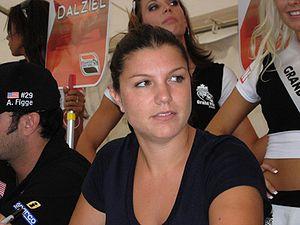
La Formule 1, communément abrégée en F1, est une discipline de sport automobile considérée comme la catégorie reine de ce sport. Elle a pris au fil des ans une dimension mondiale et elle est, avec les Jeux olympiques et la Coupe du monde de football, l'un des événements sportifs les plus médiatisés.